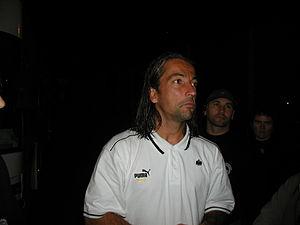
Bruno Valencony en 2002 sous les couleurs de l'O.G.C.Nice
Bruno Valencony est un footballeur français né le 16 juin 1968 à Bellerive-sur-Allier. Il évoluait au poste de gardien de but.